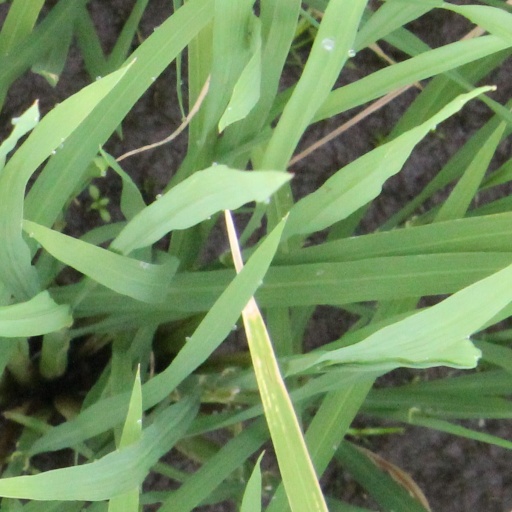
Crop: rice